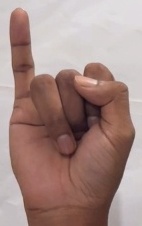
ASL sign: I